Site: brandenburg
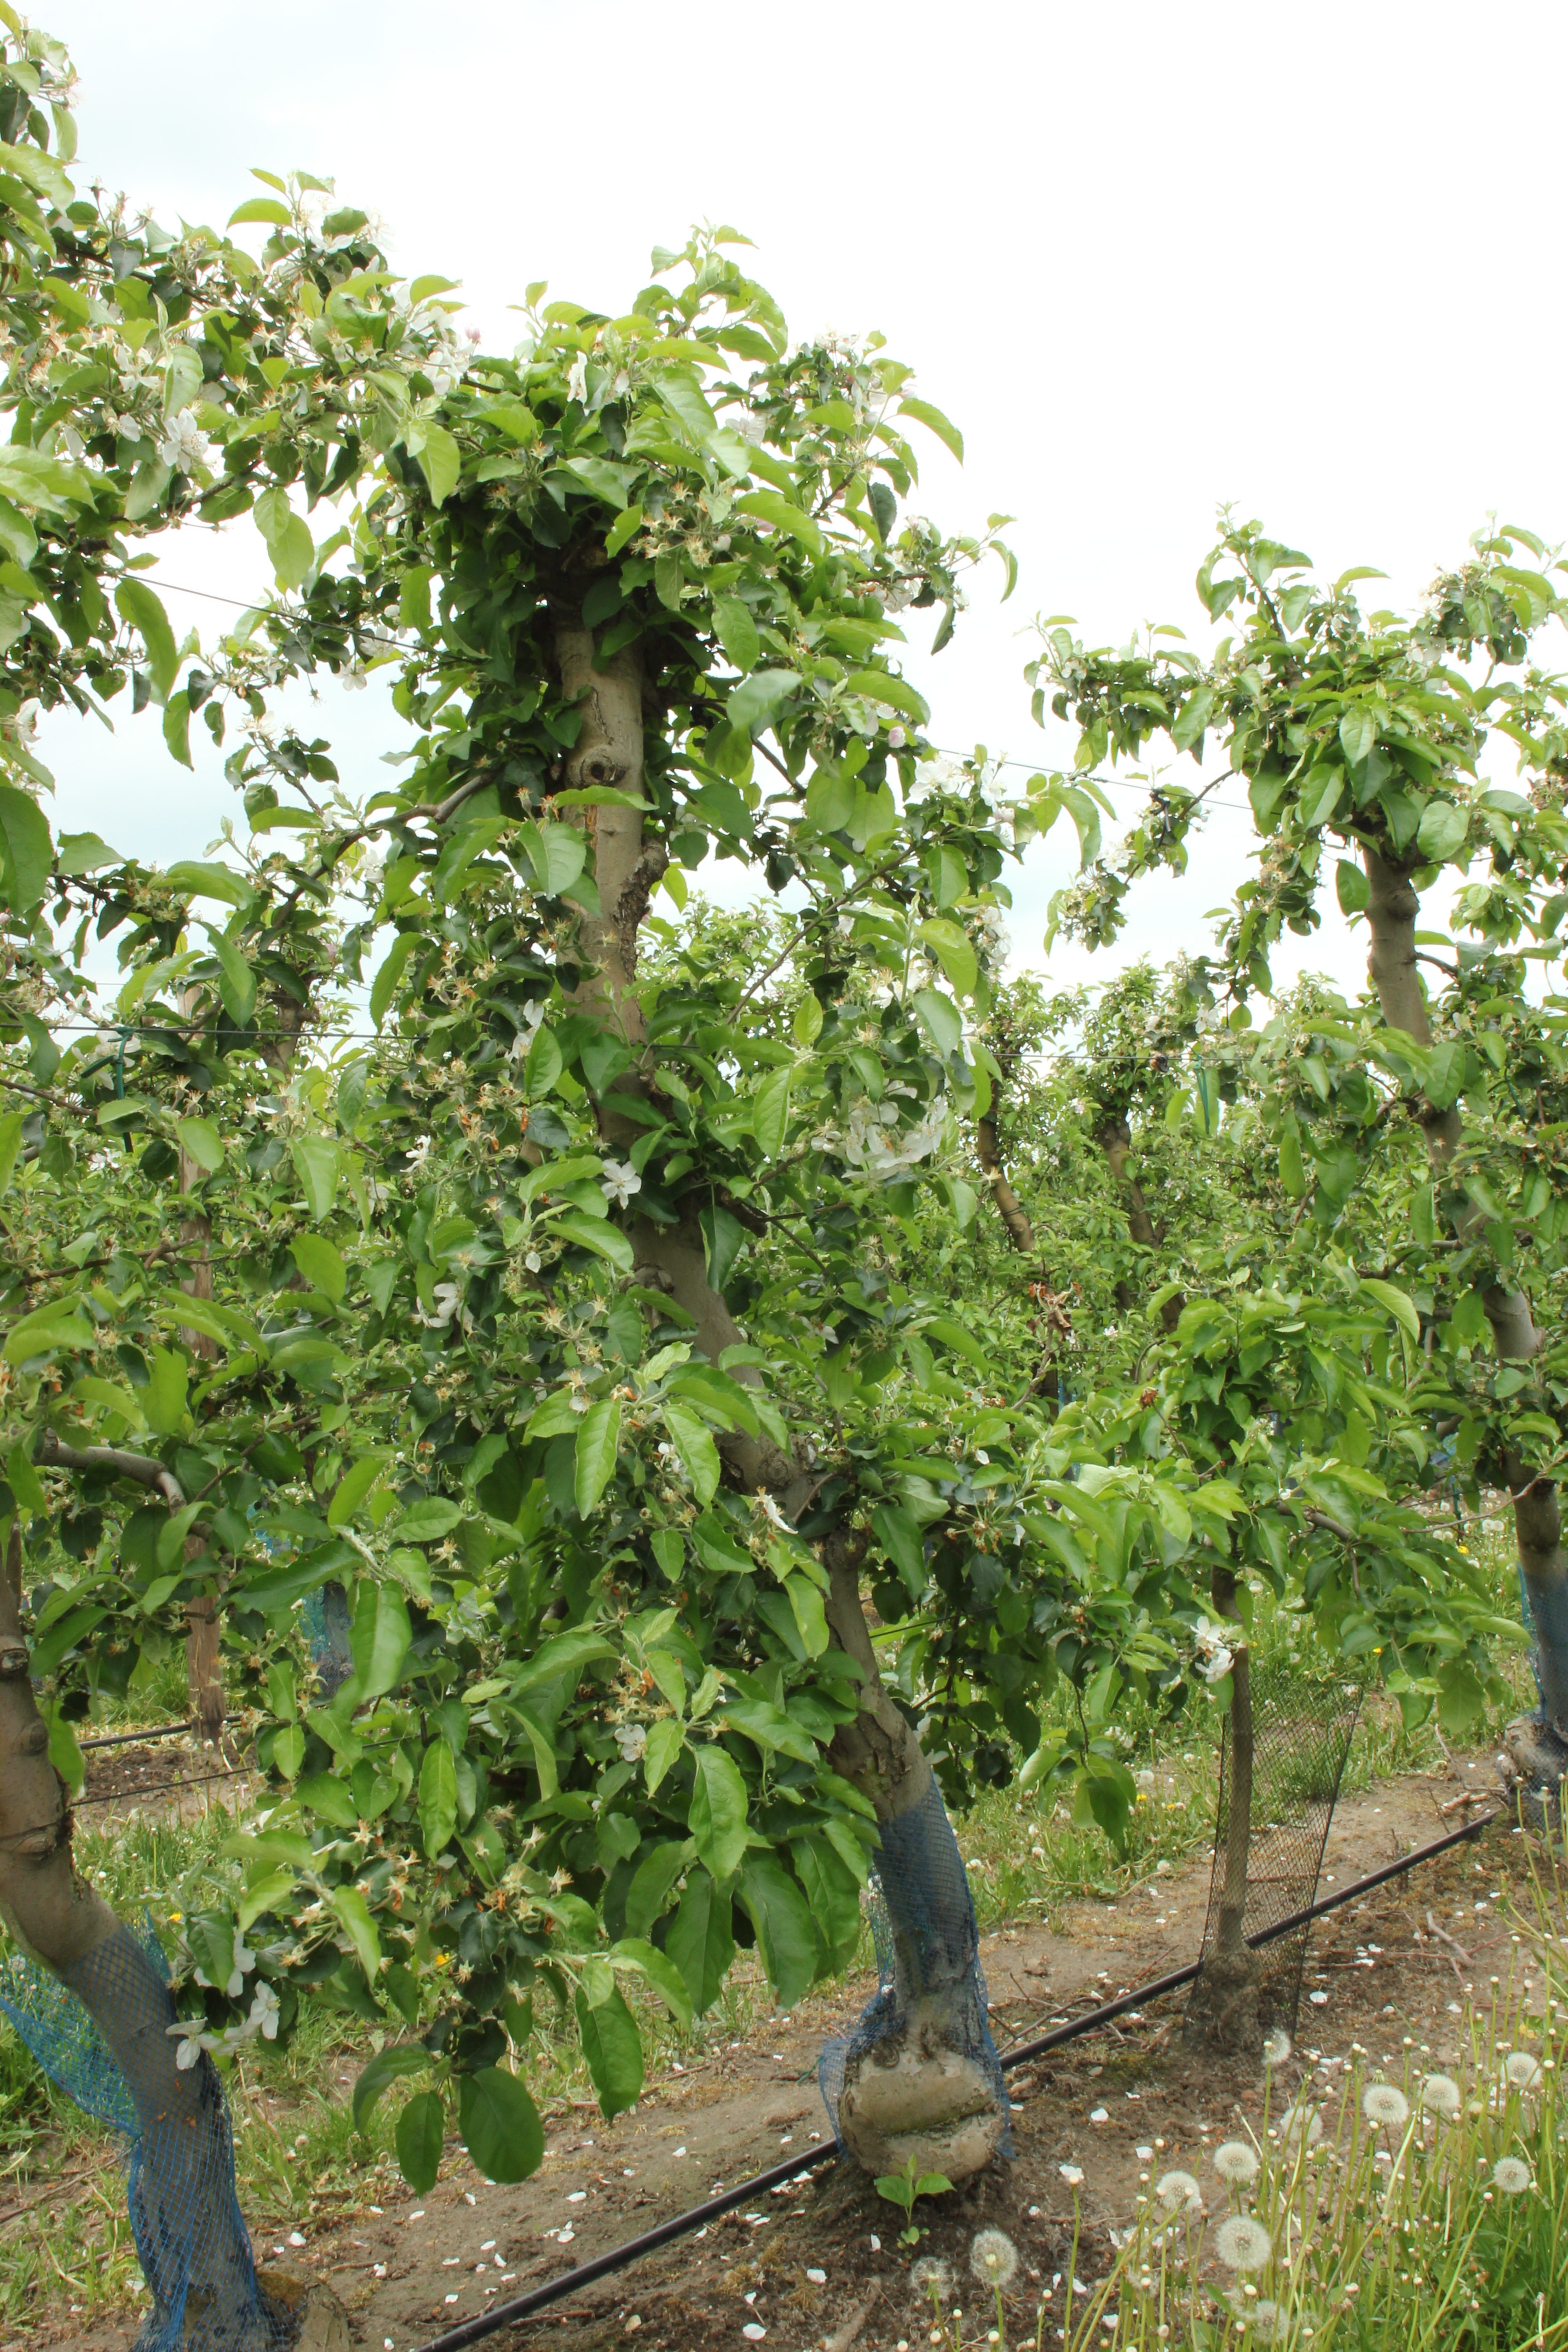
Growth stage (BBCH 67): Flowering